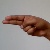
The image shows a hand gesture representing the letter 'H' in Indian Sign Language.